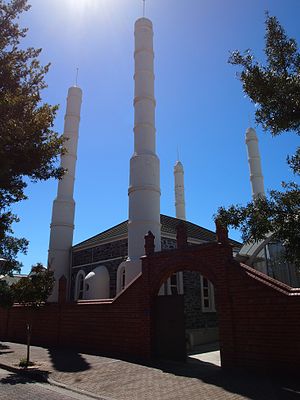
Adelaide / Demografi / Religion
Central Adelaide Mosque i Little Gilbert Street (1888-89)
Adelaide er hovedstad og største by i den australske delstat South Australia. Det er den femtestørste by i Australien med omkring 1,30 millioner indbyggere. Byens indbyggere kaldes adelaideans. Adelaide ligger nord for Fleurieu-halvøen på sletten Adelaide Plains mellem bugten Gulf St Vincent og den lave bjergkæde Mount Lofty Ranges, der omgiver byen. Adelaide strækker sig 20 km fra kysten til foden af bjergen og 90 km fra Gawler i nord til Sellicks Beach i syd.